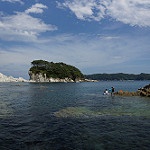
Label: sea